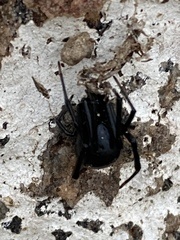
Species: Lactrodectus_hesperus